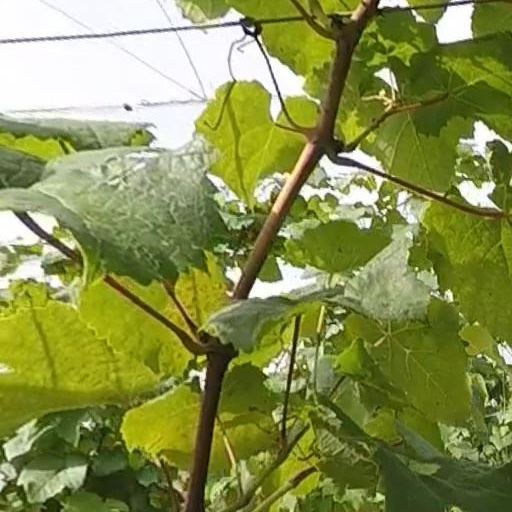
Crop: grape